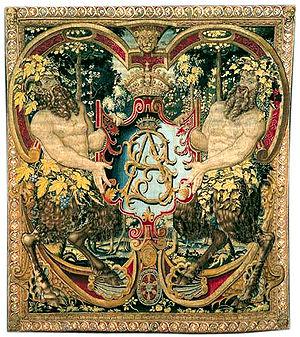
Le château du Wawel est un château des roi de Pologne situé sur la colline du Wawel, à Cracovie, l'ancienne capitale de la Pologne. Ses origines remontent au Xe siècle, mais le bâtiment actuel doit son aspect extérieur principalement à la période Renaissance. Aujourd'hui, le château est un prestigieux musée d'État polonais et il est inscrit sur la liste du patrimoine mondial de Unesco.